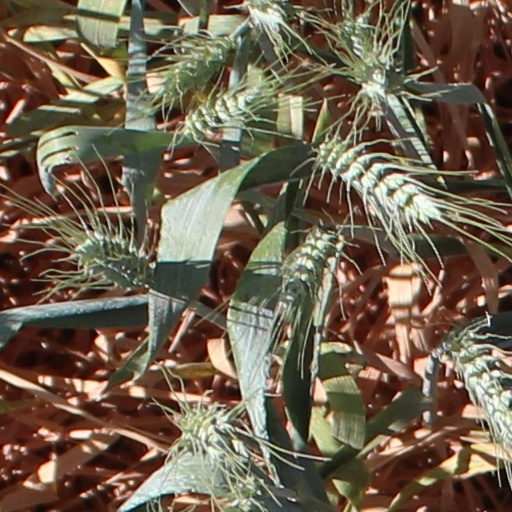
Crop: wheat